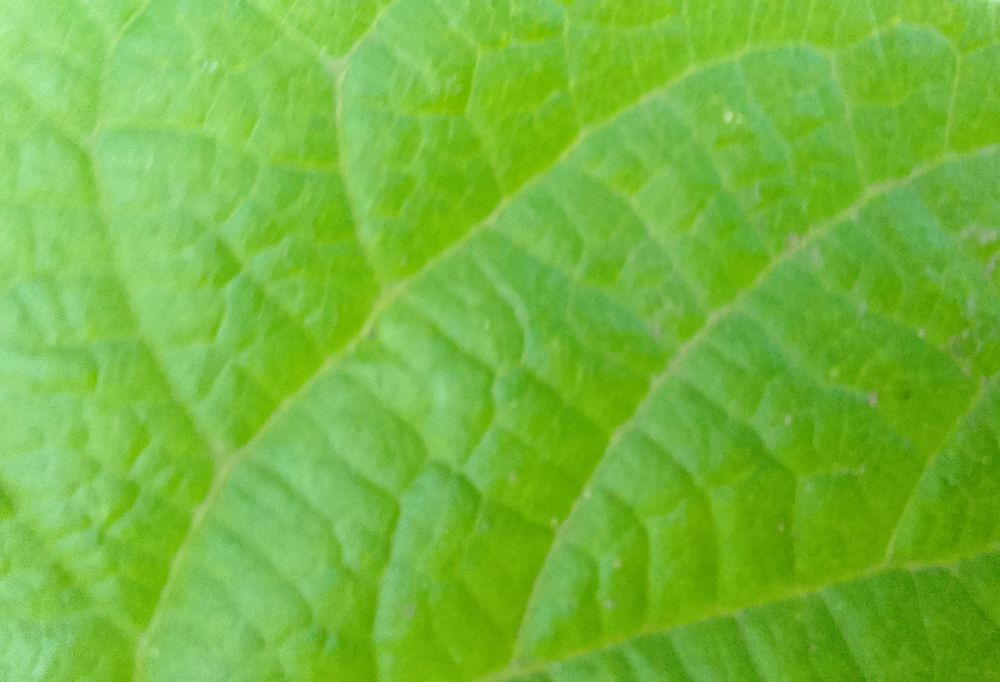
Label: healthy